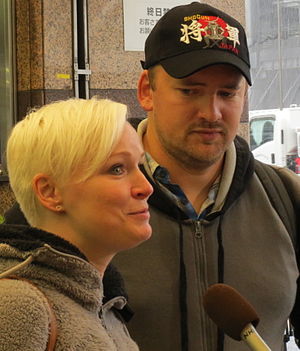
Vicki Berlin
Vicki Berlin med Nikolaj Tarp i Japan oktober 2014
Vicki Berlin med make Nikolaj Tarp i Japan oktober 2014
Vicki Berlin Tarp er en dansk skuespiller. Hun gennemgik den 3 årige skuespilleruddannelse på Holbergs Film + Teaterskole 1999-2001. I 2002 begyndte hun på standup, og hun kom i 2004 med på P3's satirehold Tjenesten.